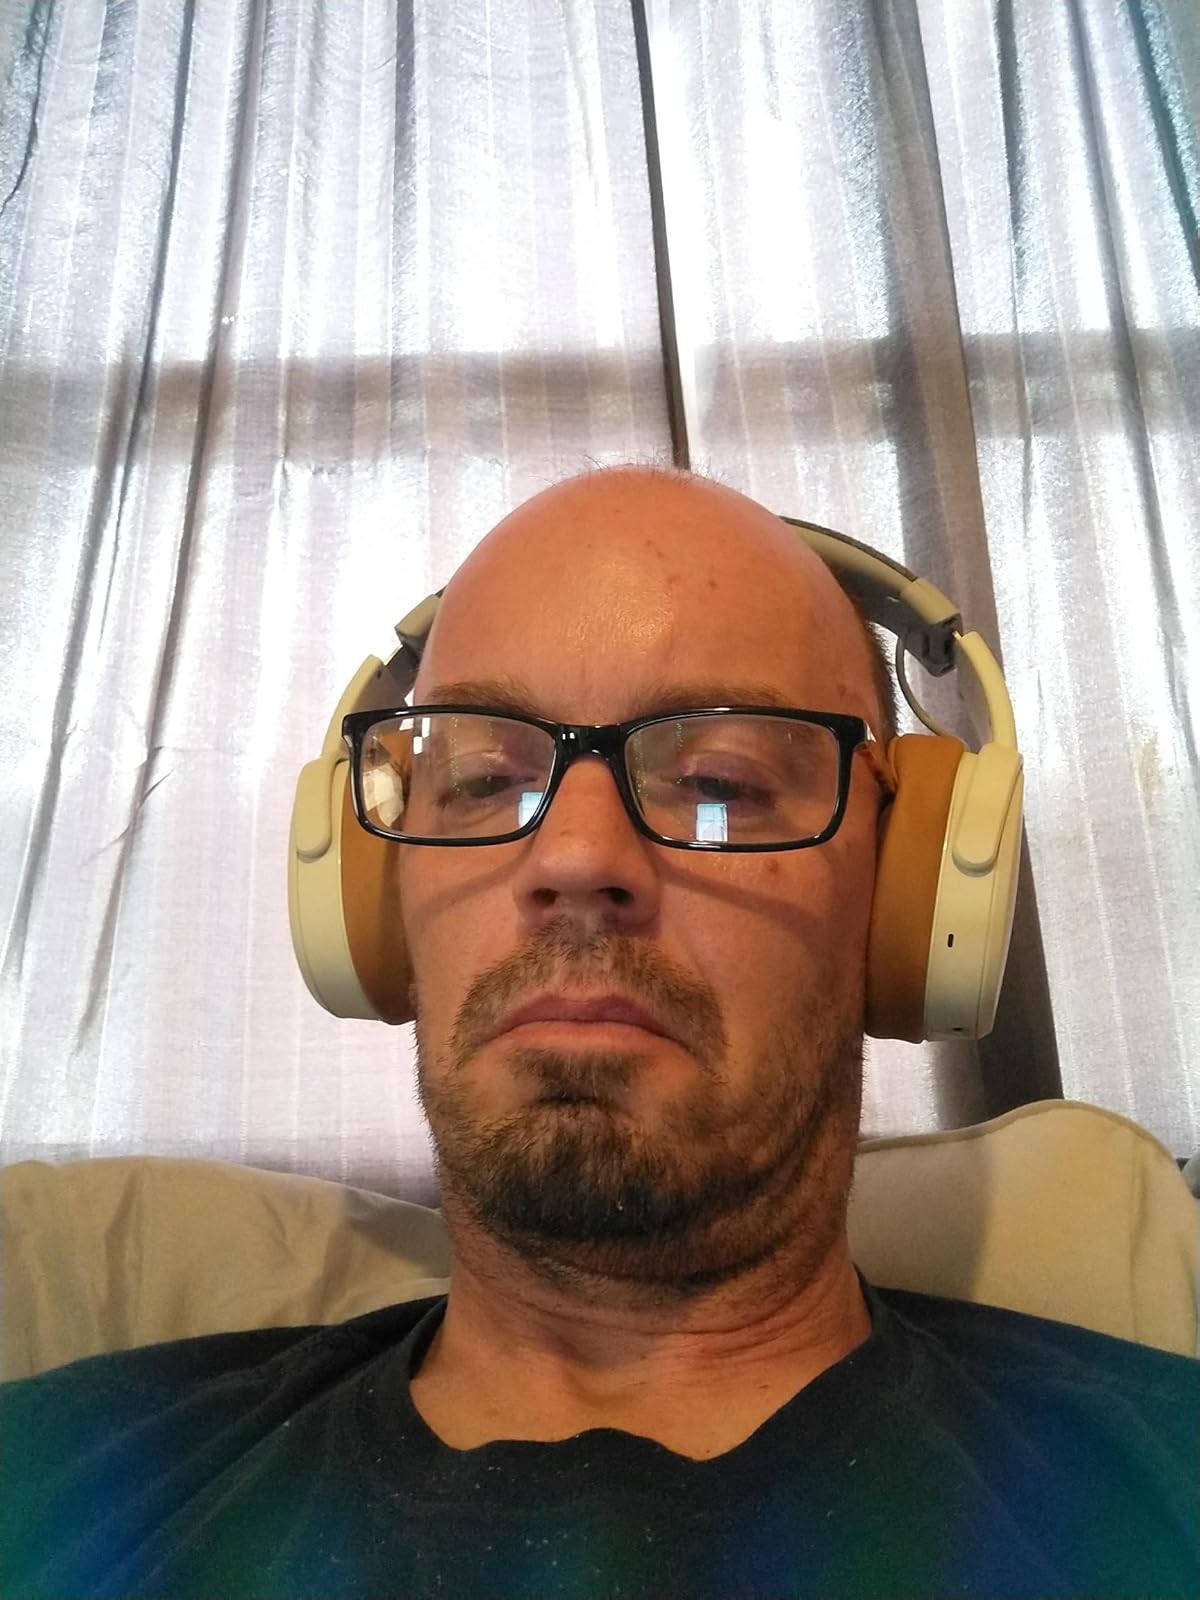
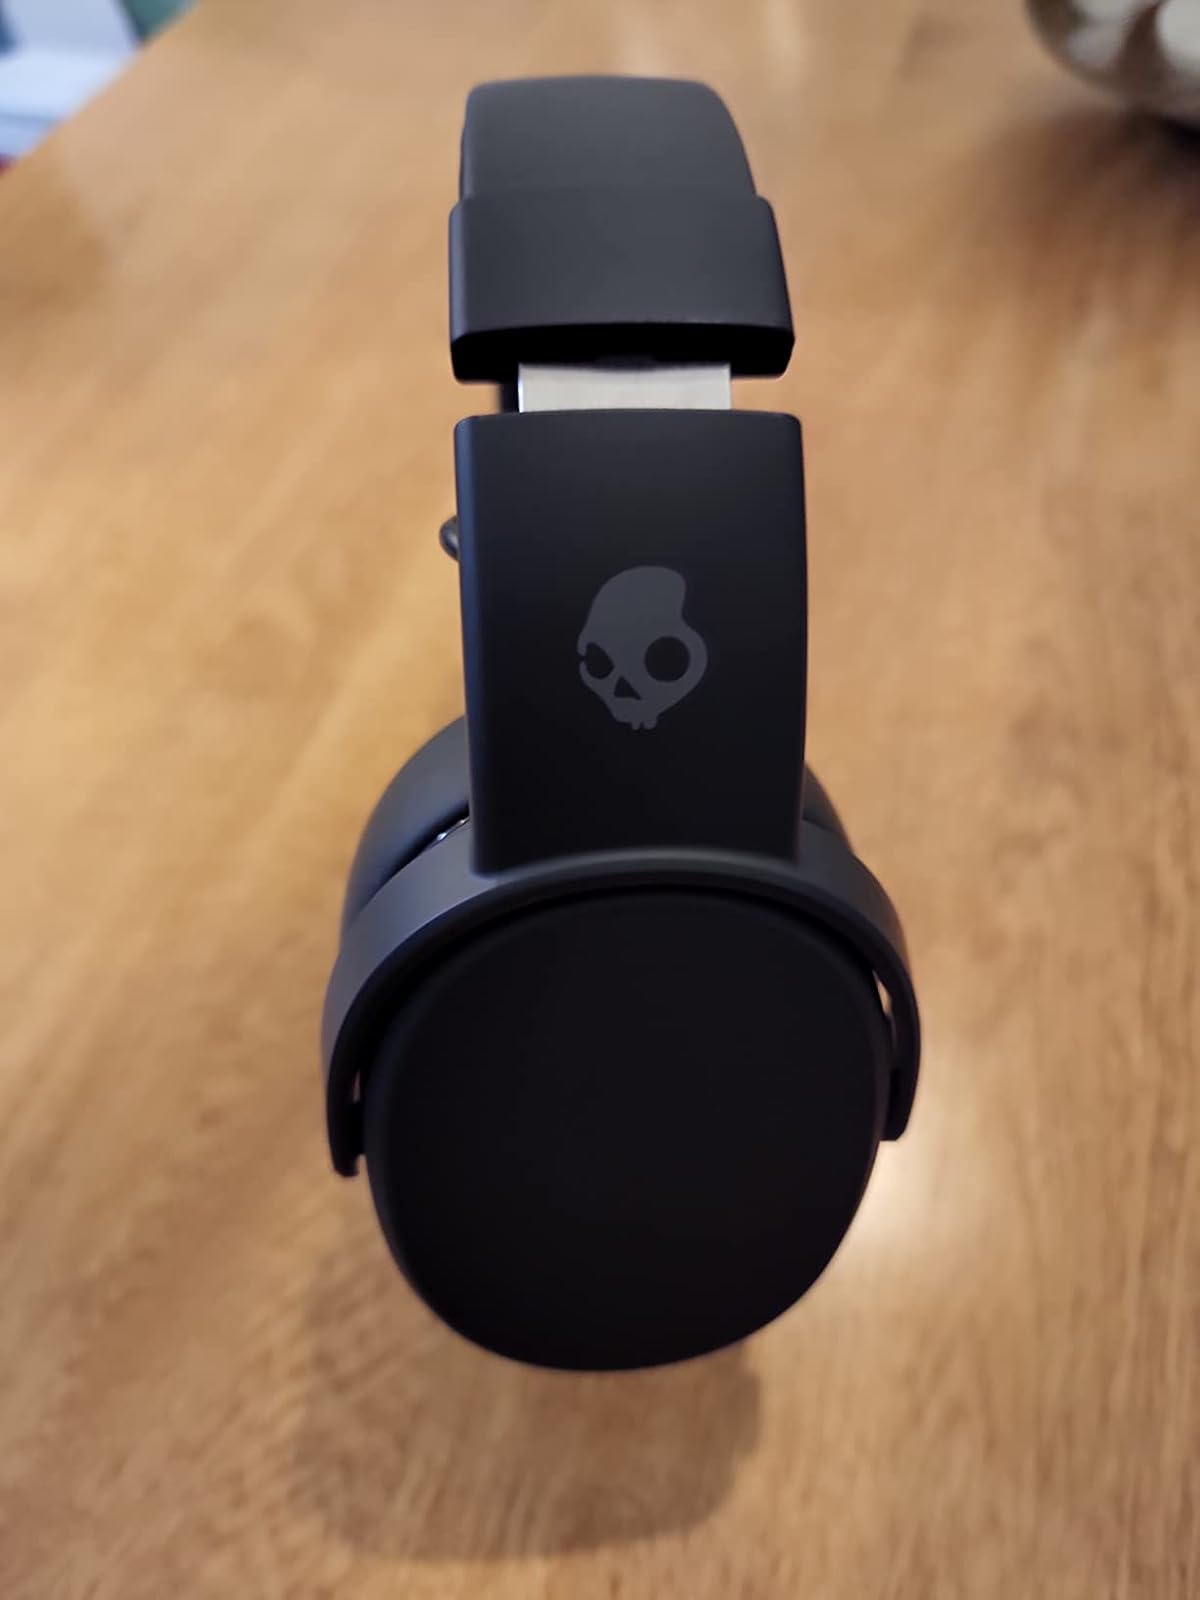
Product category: headphones
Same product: no